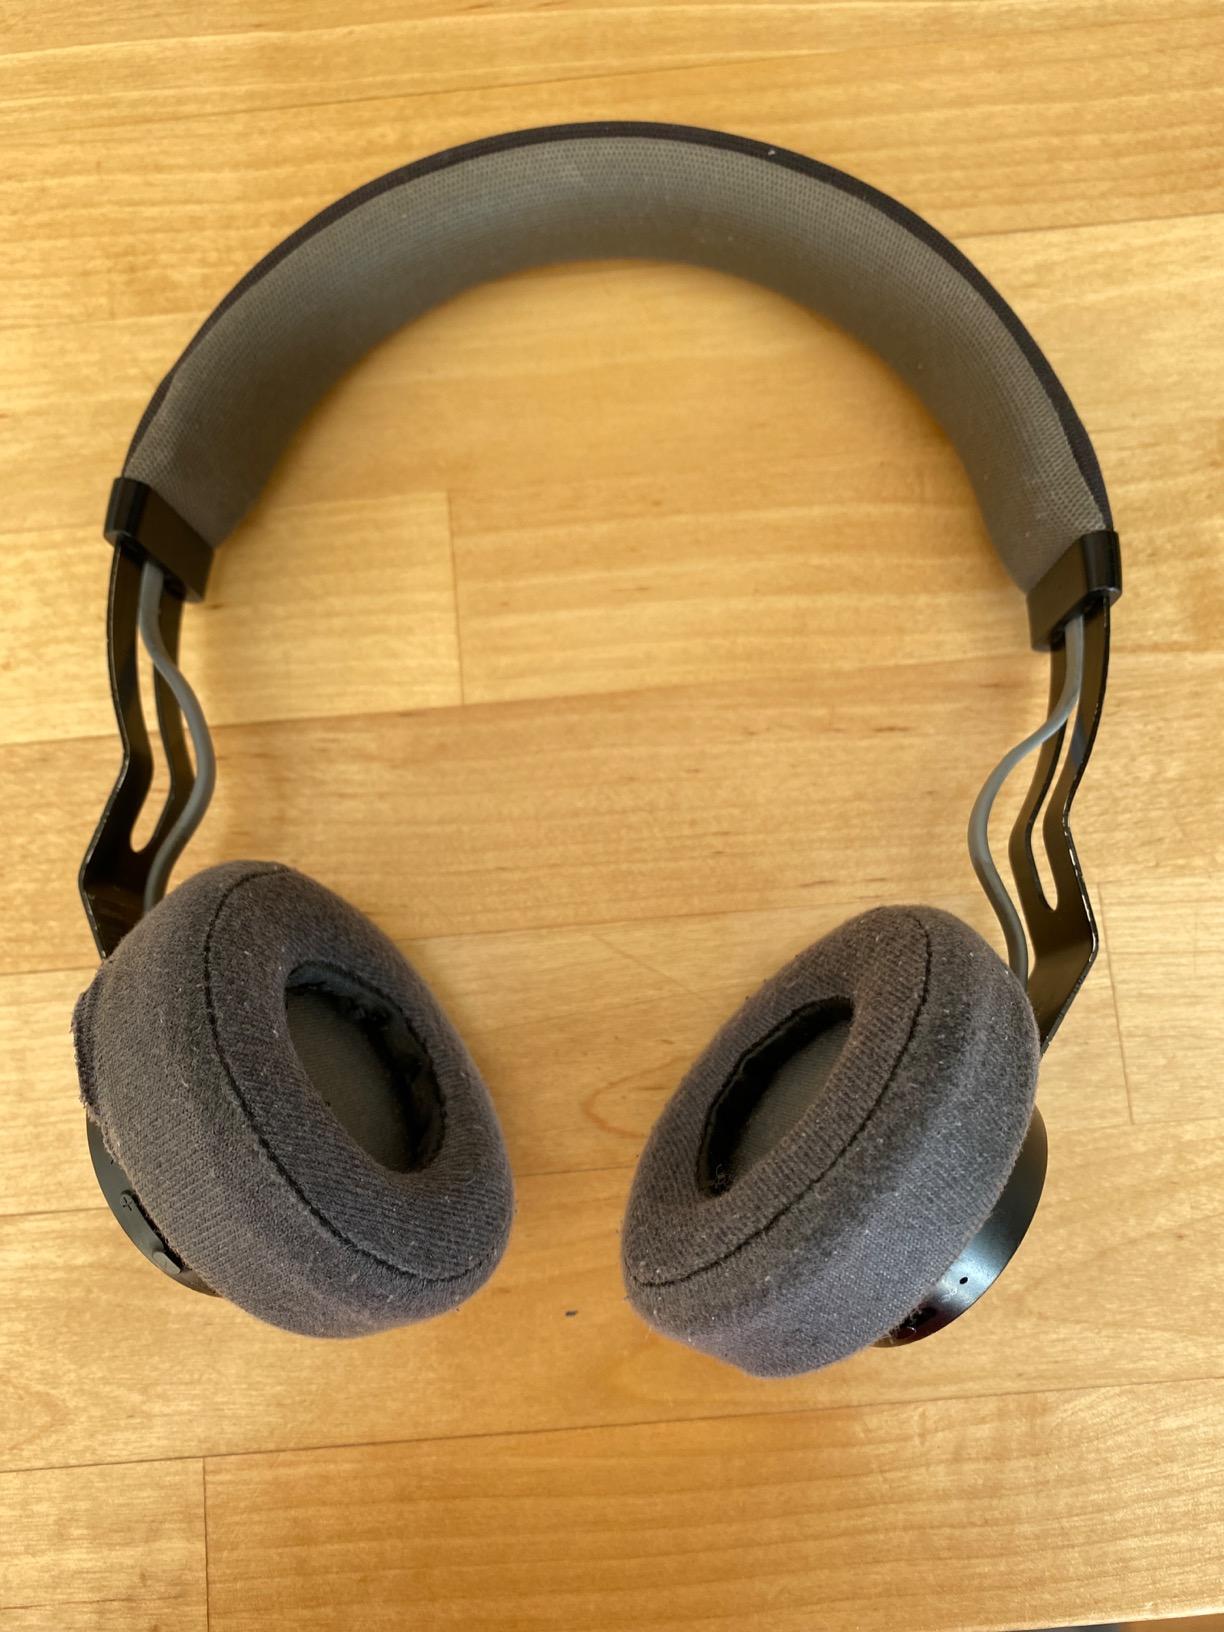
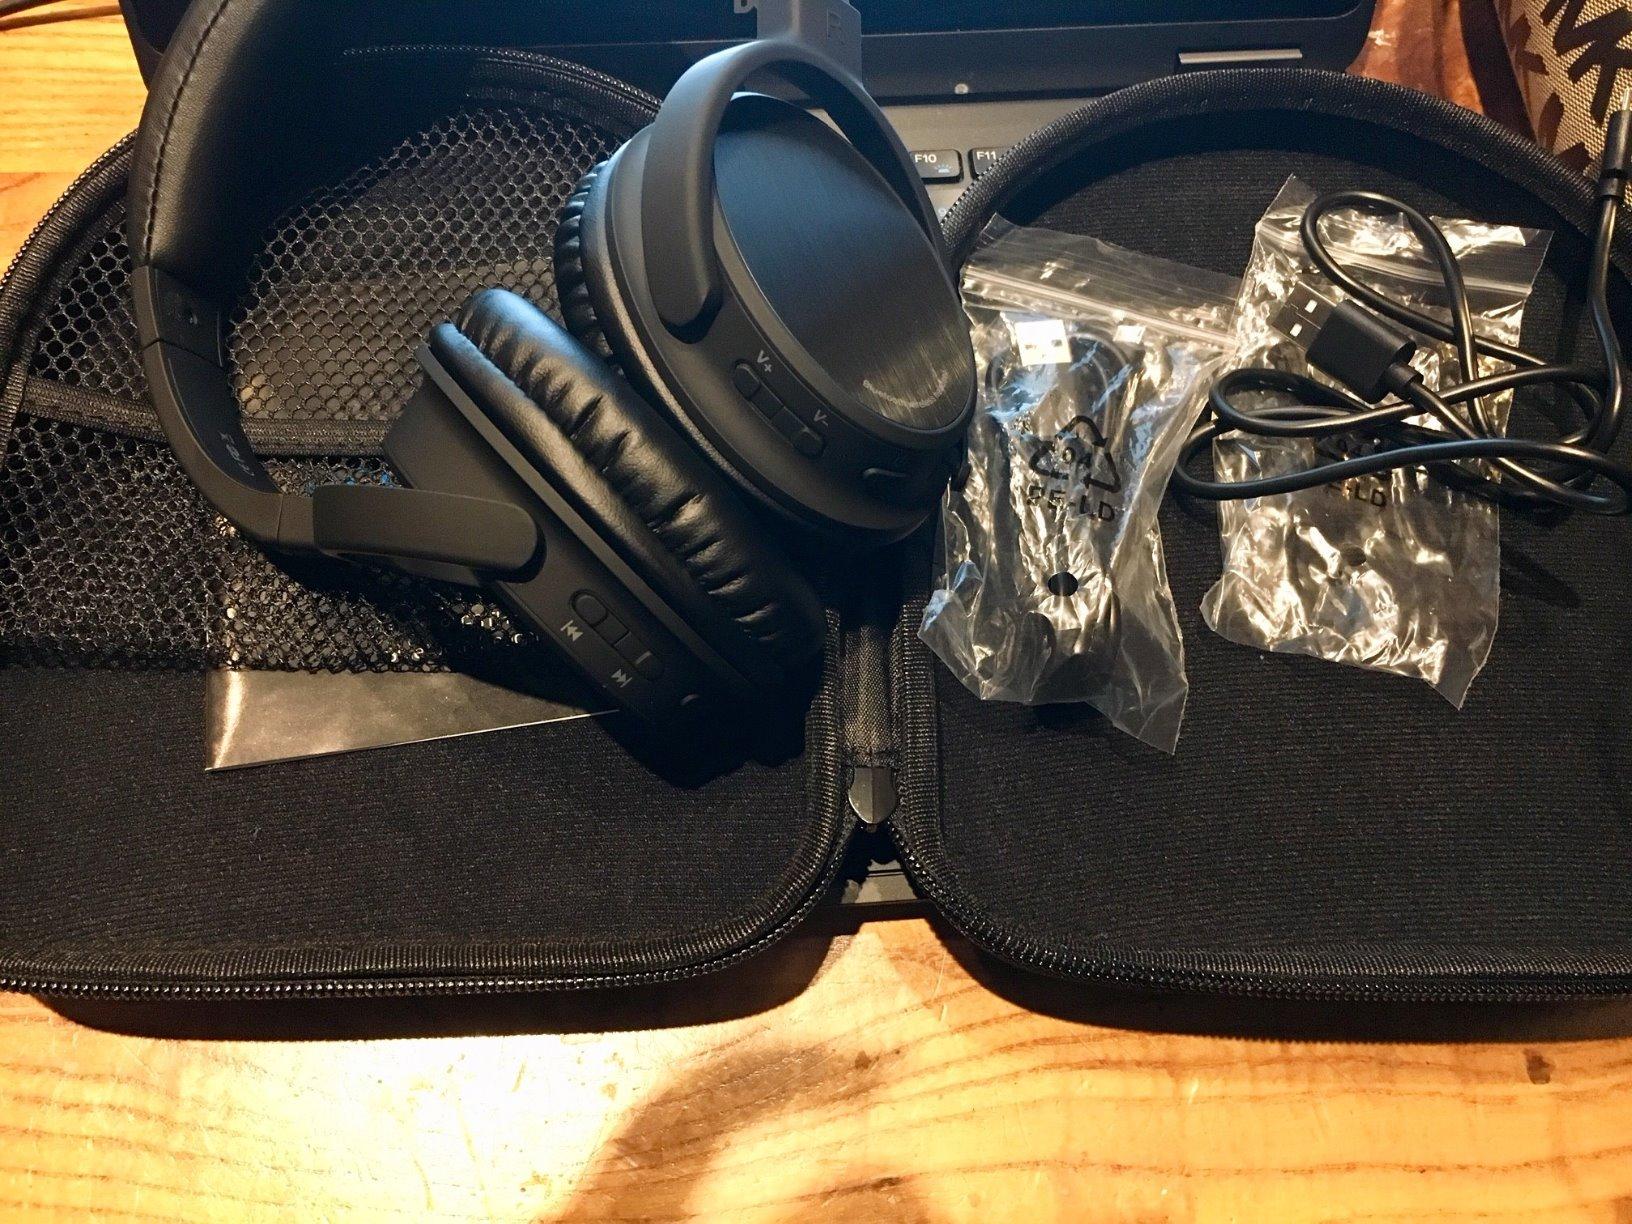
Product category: headphones
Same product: no